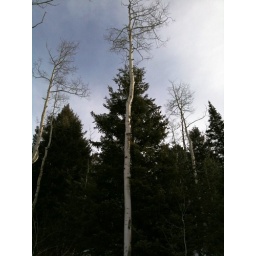
Birch trees in the mountains around Santa Fe, NM